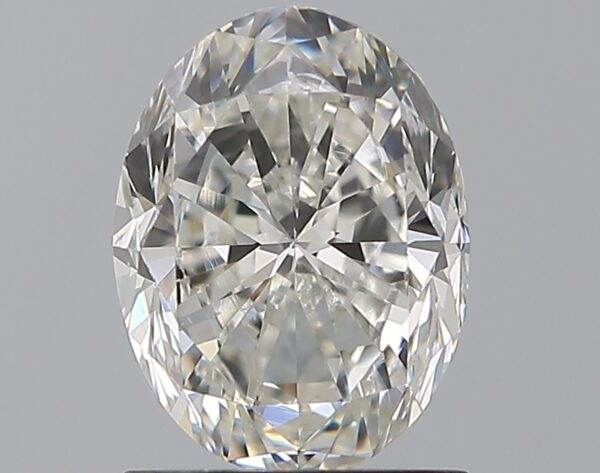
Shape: oval
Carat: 1.5
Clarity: VS2
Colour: E
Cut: GD
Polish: EX
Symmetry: VG
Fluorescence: VS
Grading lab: GIA
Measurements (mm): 8.16 x 6.13 x 4.16